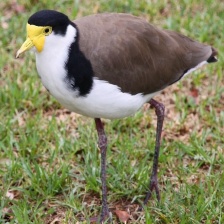
Species: MASKED LAPWING
Scientific name: VANELLUS MILES